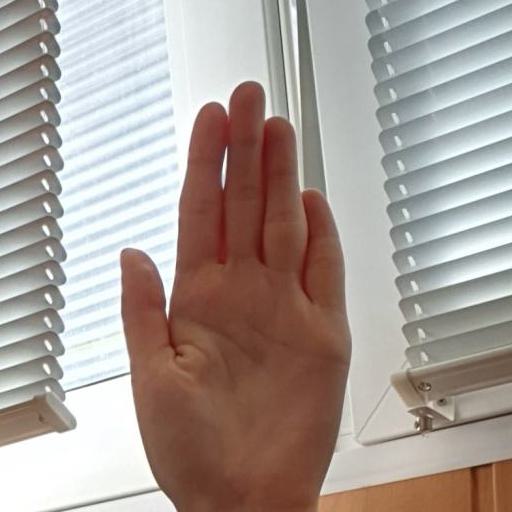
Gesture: stop